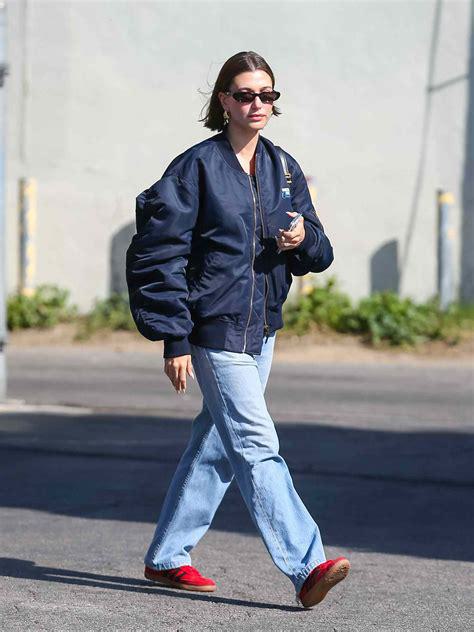
Brand: Adidas
Model: Sambarose